Kalhaki

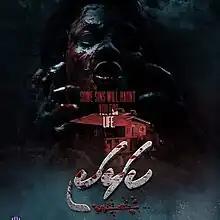
Official film poster

Kalhaki is a 2023 Maldivian horror film written and directed by Yoosuf Shafeeu. Produced by Niuma Mohamed under Newxo Productions, the film stars Yoosuf Shafeeu, Ali Seezan, Mohamed Manik, Aminath Rishfa, Washiya Mohamed and Aishath Lahfa in pivotal roles. The film follows a group of friends on a holiday abroad, and how their trip becomes a horrifying nightmare as bizarre events unfold. The film was released on 7 October 2023.